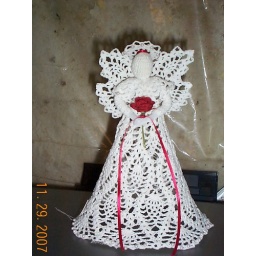
pineapple lace angle crochet in size 10 thread about 12&amp;quot; tall free standing